Binturong

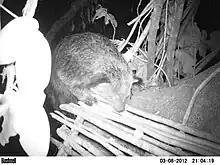
Binturong photographed by a camera trap at a feeding platform on a fruiting "Ficus"

The tail is nearly as long as the head and body. The body ranges from and the tail is from long. Some captive binturongs measured from in head and body, with a tail of . The mean weight of captive adult females is , with a range from . Captive animals often weigh more than their wild counterparts. 12 captive female binturongs were found to weigh a mean of while 22 males weighed a mean of . In one study, the estimated mean weight of wild females was . However, seven wild male binturongs in Thailand were found to weigh a mean of , while one female was of similar weight at . One estimate of the mean body mass of wild binturongs was .